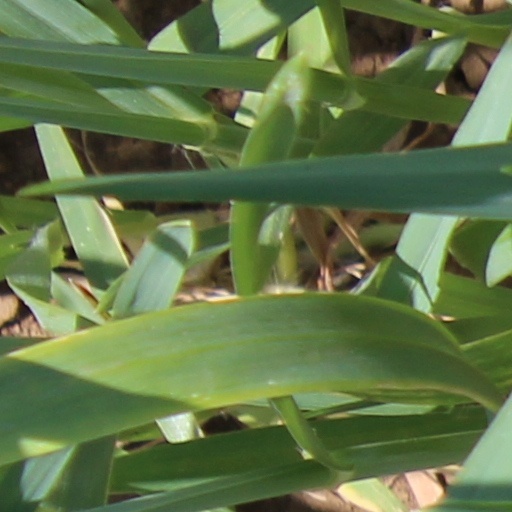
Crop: wheat